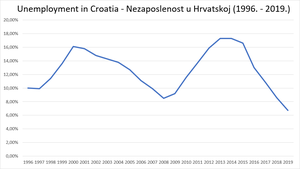
L'économie de la Croatie est une économie de marché. Lors de la dislocation de la Yougoslavie dans les années 1990 et de son indépendance, la Croatie est passée d'une économie collectiviste à une économie de marché. Mais son économie a beaucoup souffert pendant la guerre d'indépendance. Après la guerre, la situation économique a commencé à s'améliorer, la croissance augmentant de 4 à 5% par an, les revenus ont doublé et les opportunités économiques et sociales se sont considérablement améliorées.